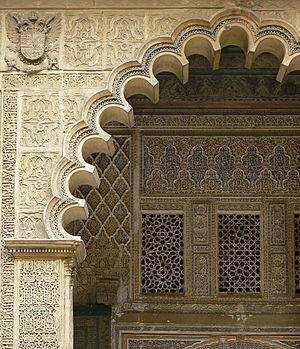
L'alcazar de Séville est un palais fortifié construit à Séville par les Omeyyades d'Espagne et modifié à plusieurs reprises pendant et après la période musulmane. Il est considéré comme l'exemple le plus brillant de l'architecture mudéjar sur la péninsule Ibérique. La famille royale d'Espagne utilisait encore récemment l'étage, mais préfère actuellement l'hôtel Alphonse XIII à côté. Pour indiquer leur présence, le drapeau de l'entrée touristique est baissé.